DeMarre Carroll

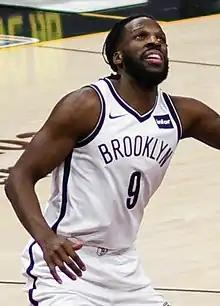
Carroll with the Brooklyn Nets in 2018

DeMarre LaEdrick Carroll (born July 27, 1986) is an American professional basketball coach and former player who is an assistant coach for the Phoenix Suns of the National Basketball Association (NBA). He was selected as the 27th overall pick by the Memphis Grizzlies in the 2009 NBA draft. Carroll played in the NBA for 11 seasons with the Grizzlies, Houston Rockets, Denver Nuggets, Utah Jazz, Atlanta Hawks, Toronto Raptors, Brooklyn Nets and San Antonio Spurs. He played college basketball for the Vanderbilt Commodores and Missouri Tigers.